Rahden station

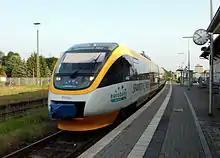
Eurobahn-Talent on the platform in Rahden

Passenger services to Nienburg were abandoned on 29 September 1968 and the section between Uchte and Nienburg was closed at the end of 1996.